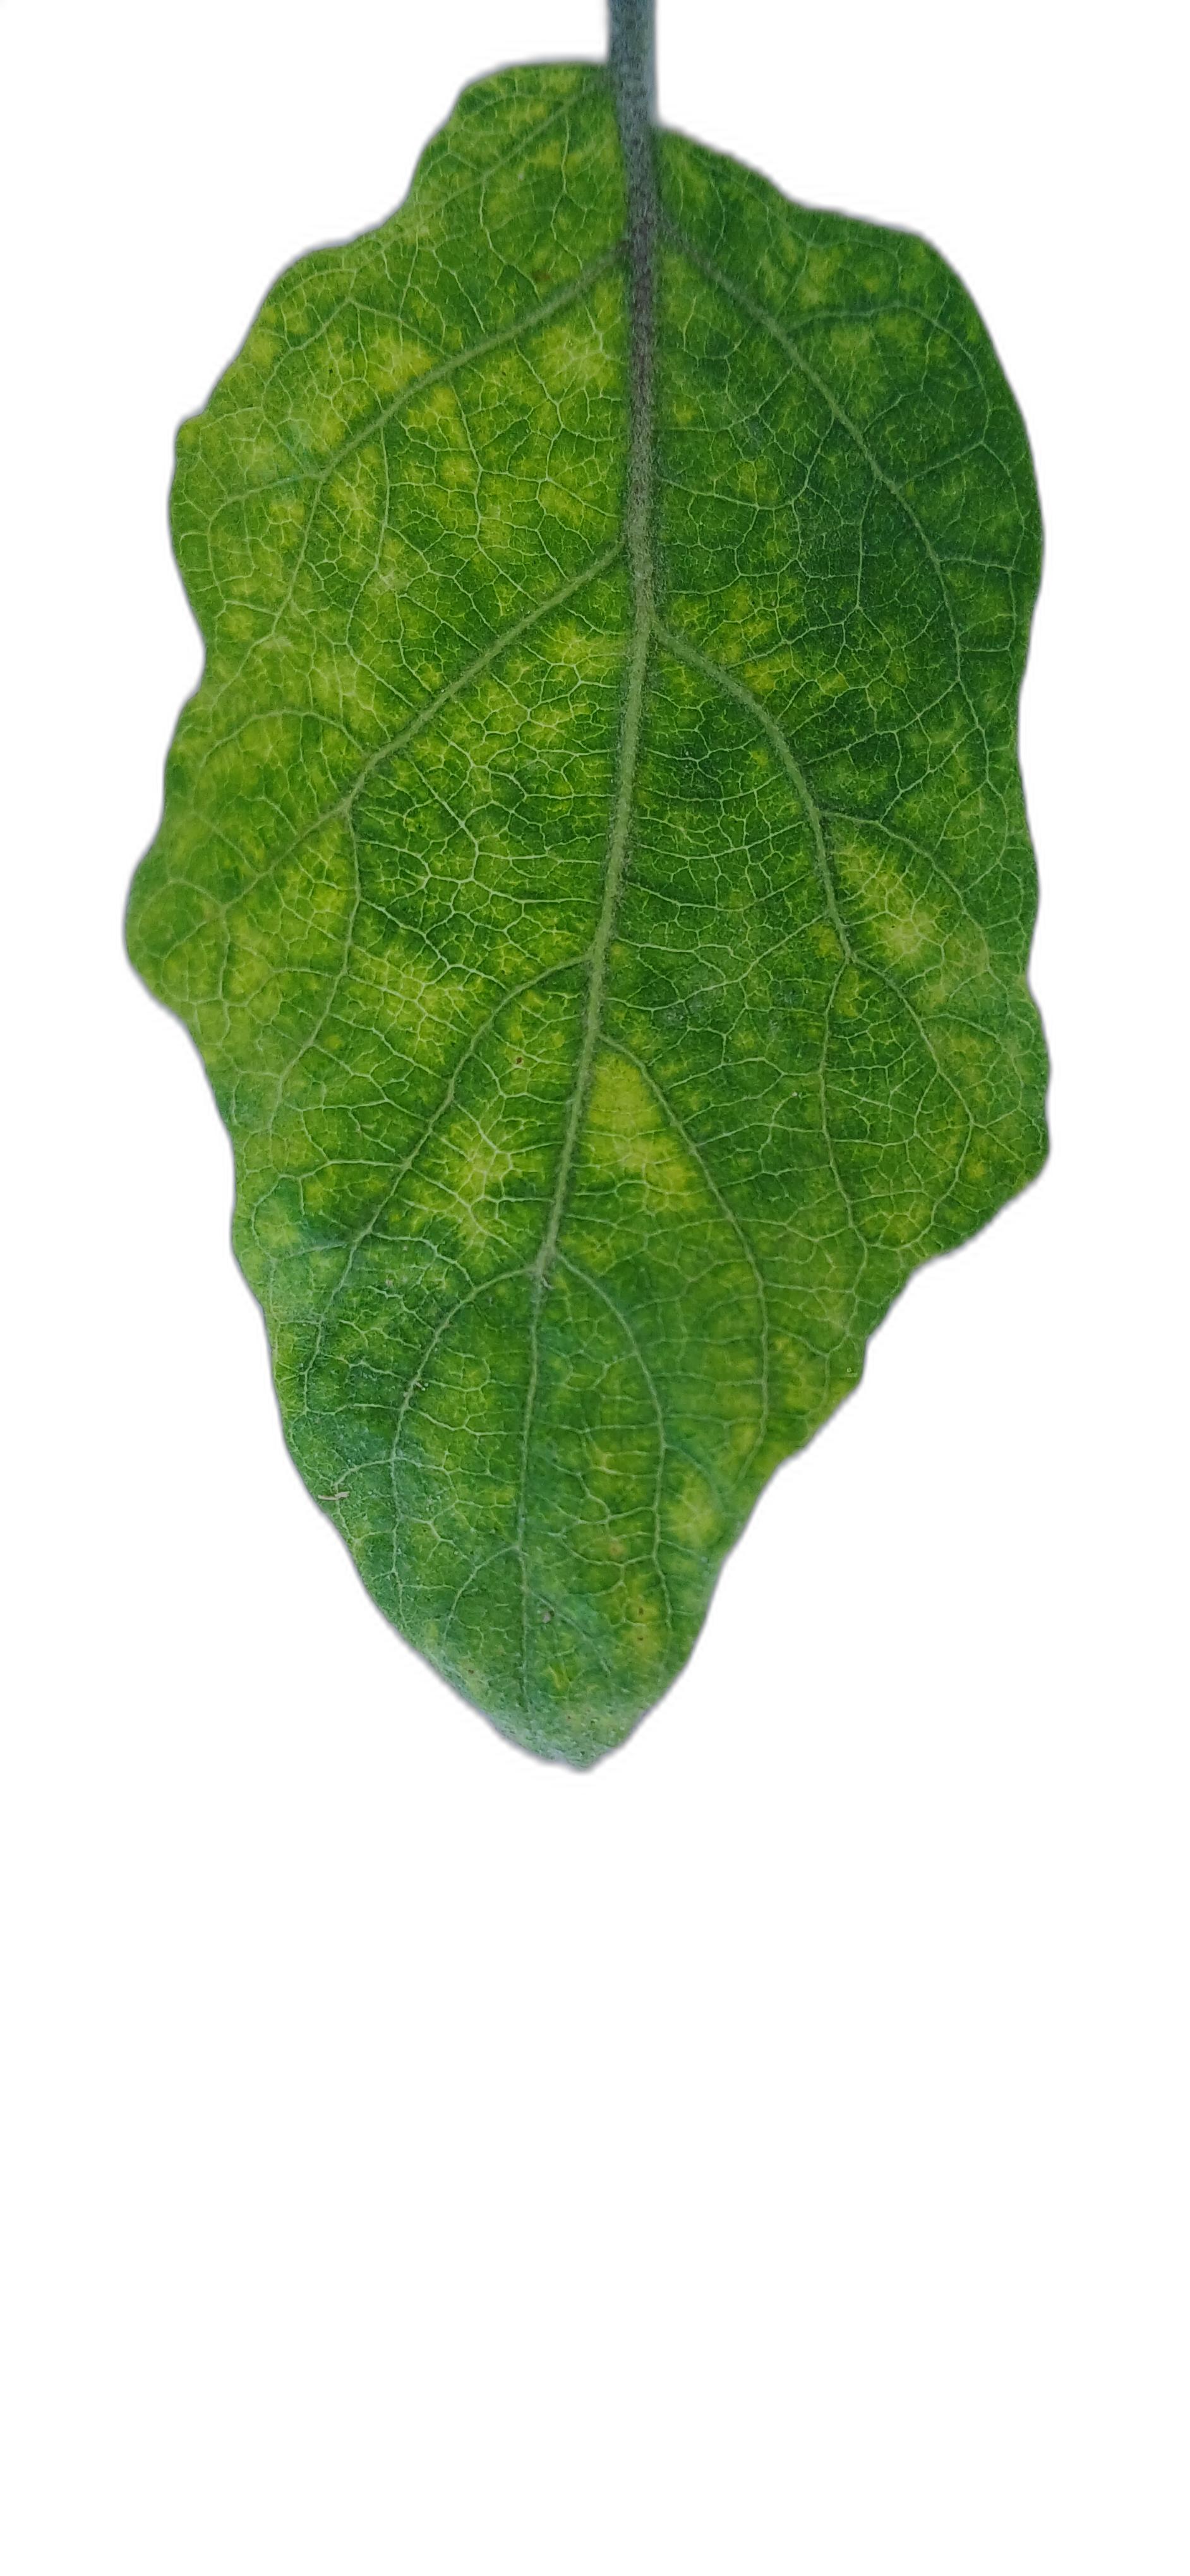
Label: Healthy Leaf